John Bentinck, 5th Duke of Portland

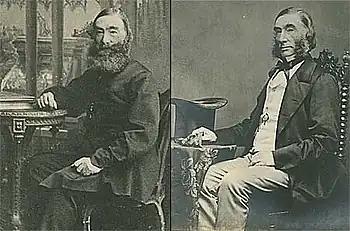
Photographs of T.C. Druce, 1860s [Pl L1/2/4/41 & Pl L1/2/4/43

In 1897, a widow, Anna Maria Druce, claimed that the duke had led a double life as her father-in-law, Thomas Charles Druce of the furniture business Druce & Co., who had supposedly died in 1864. The widow claimed that the duke had faked the death of his alter ego Druce to return to a secluded aristocratic life and that therefore her son was heir to the Portland estate. Her application to have Druce's grave in Highgate Cemetery opened to show that the coffin buried in it was empty and weighted with lead was blocked by Druce's executor. The case became the subject of continuing and unsuccessful legal proceedings.